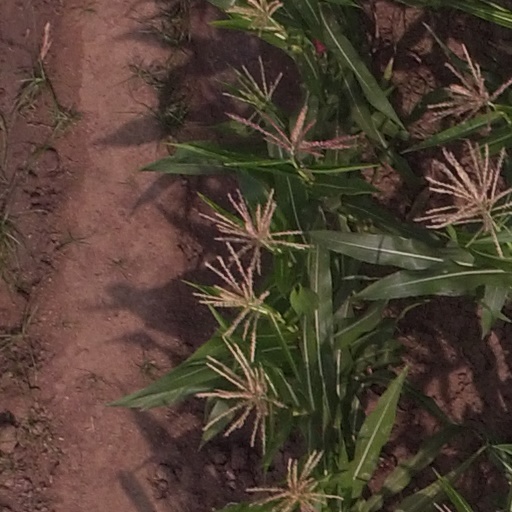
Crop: maize; corn